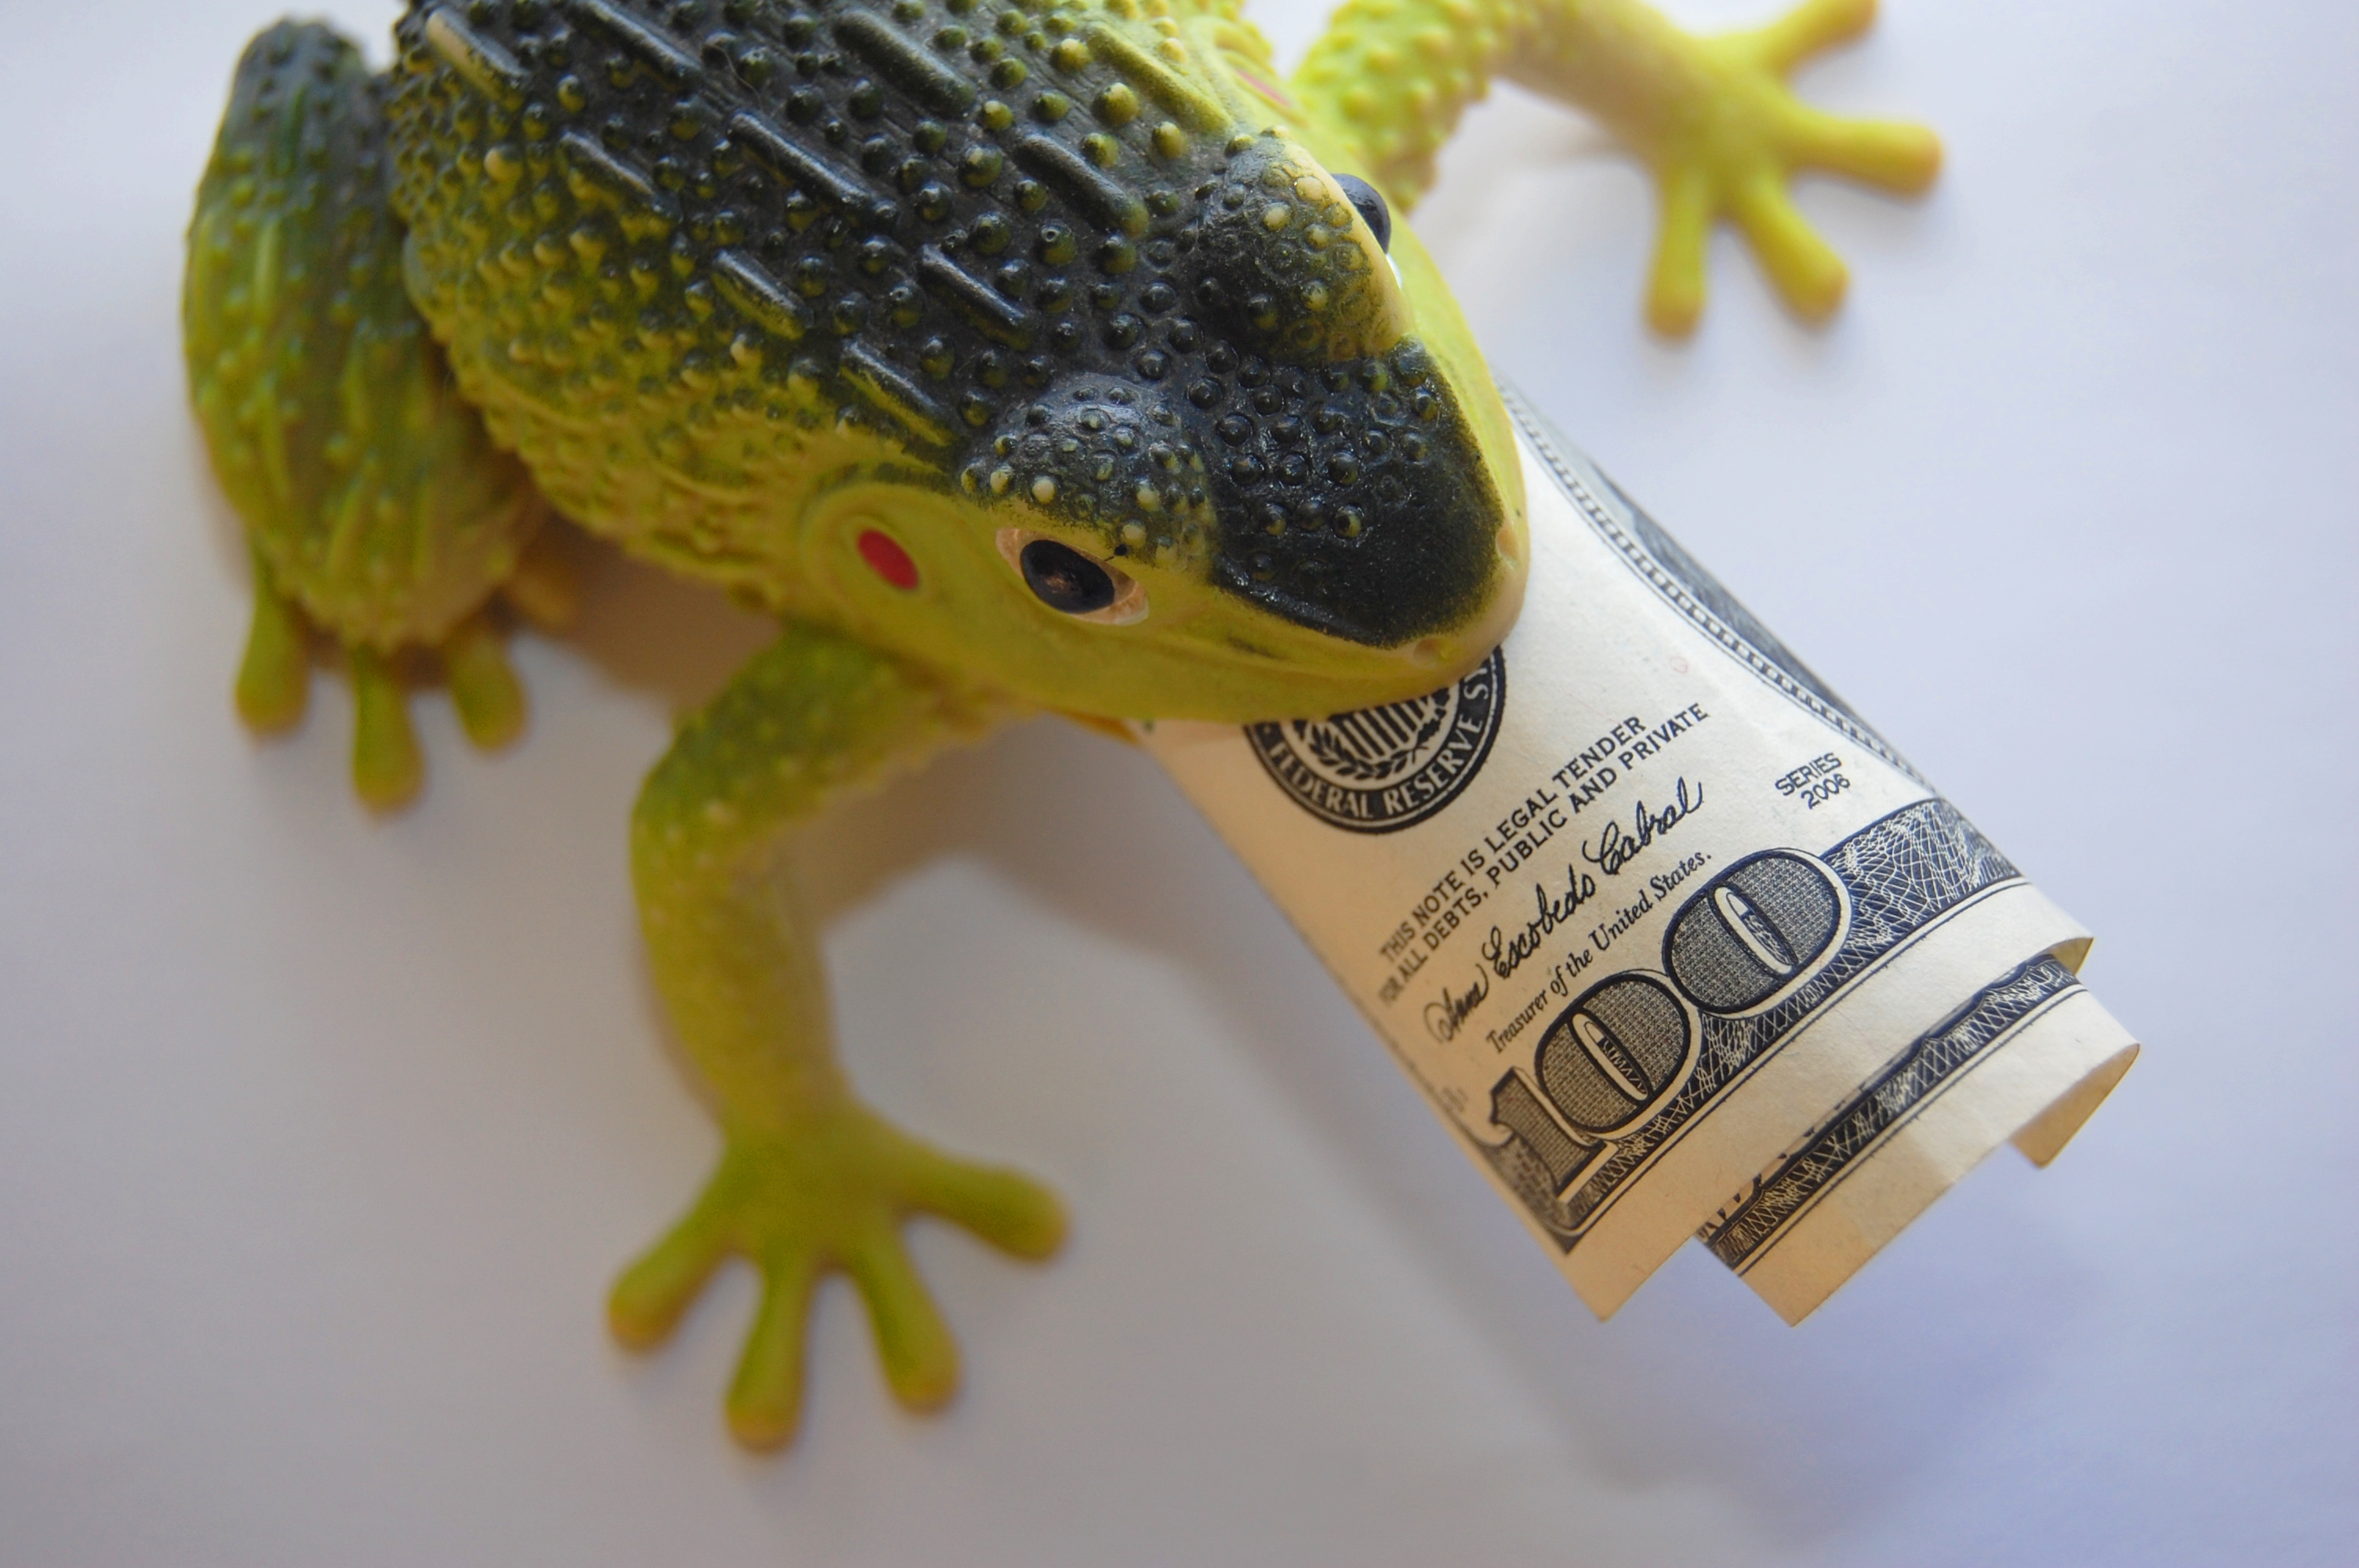
frog, finances, wealth, capital, coins, banknotes, monetary toad, profit, sign, background, illustration, money, toy, superstition, prosperity, toad, cash, dollars, one hundred dollars, marketing, advertising, reptile, scaled reptile, amphibian, organism, lizard